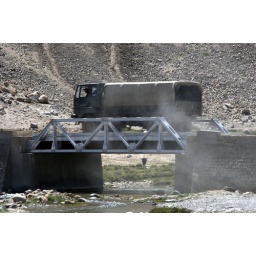
An army truck going over a small bridge with head of an animal hanging to ward off bad spirits